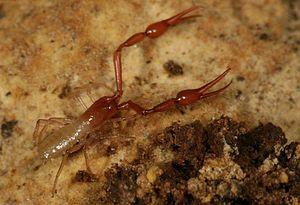
Tartarocreagris est un genre de pseudoscorpions de la famille des Neobisiidae.
Tartarocreagris infernalis est une espèce de pseudoscorpions de la famille des Neobisiidae.